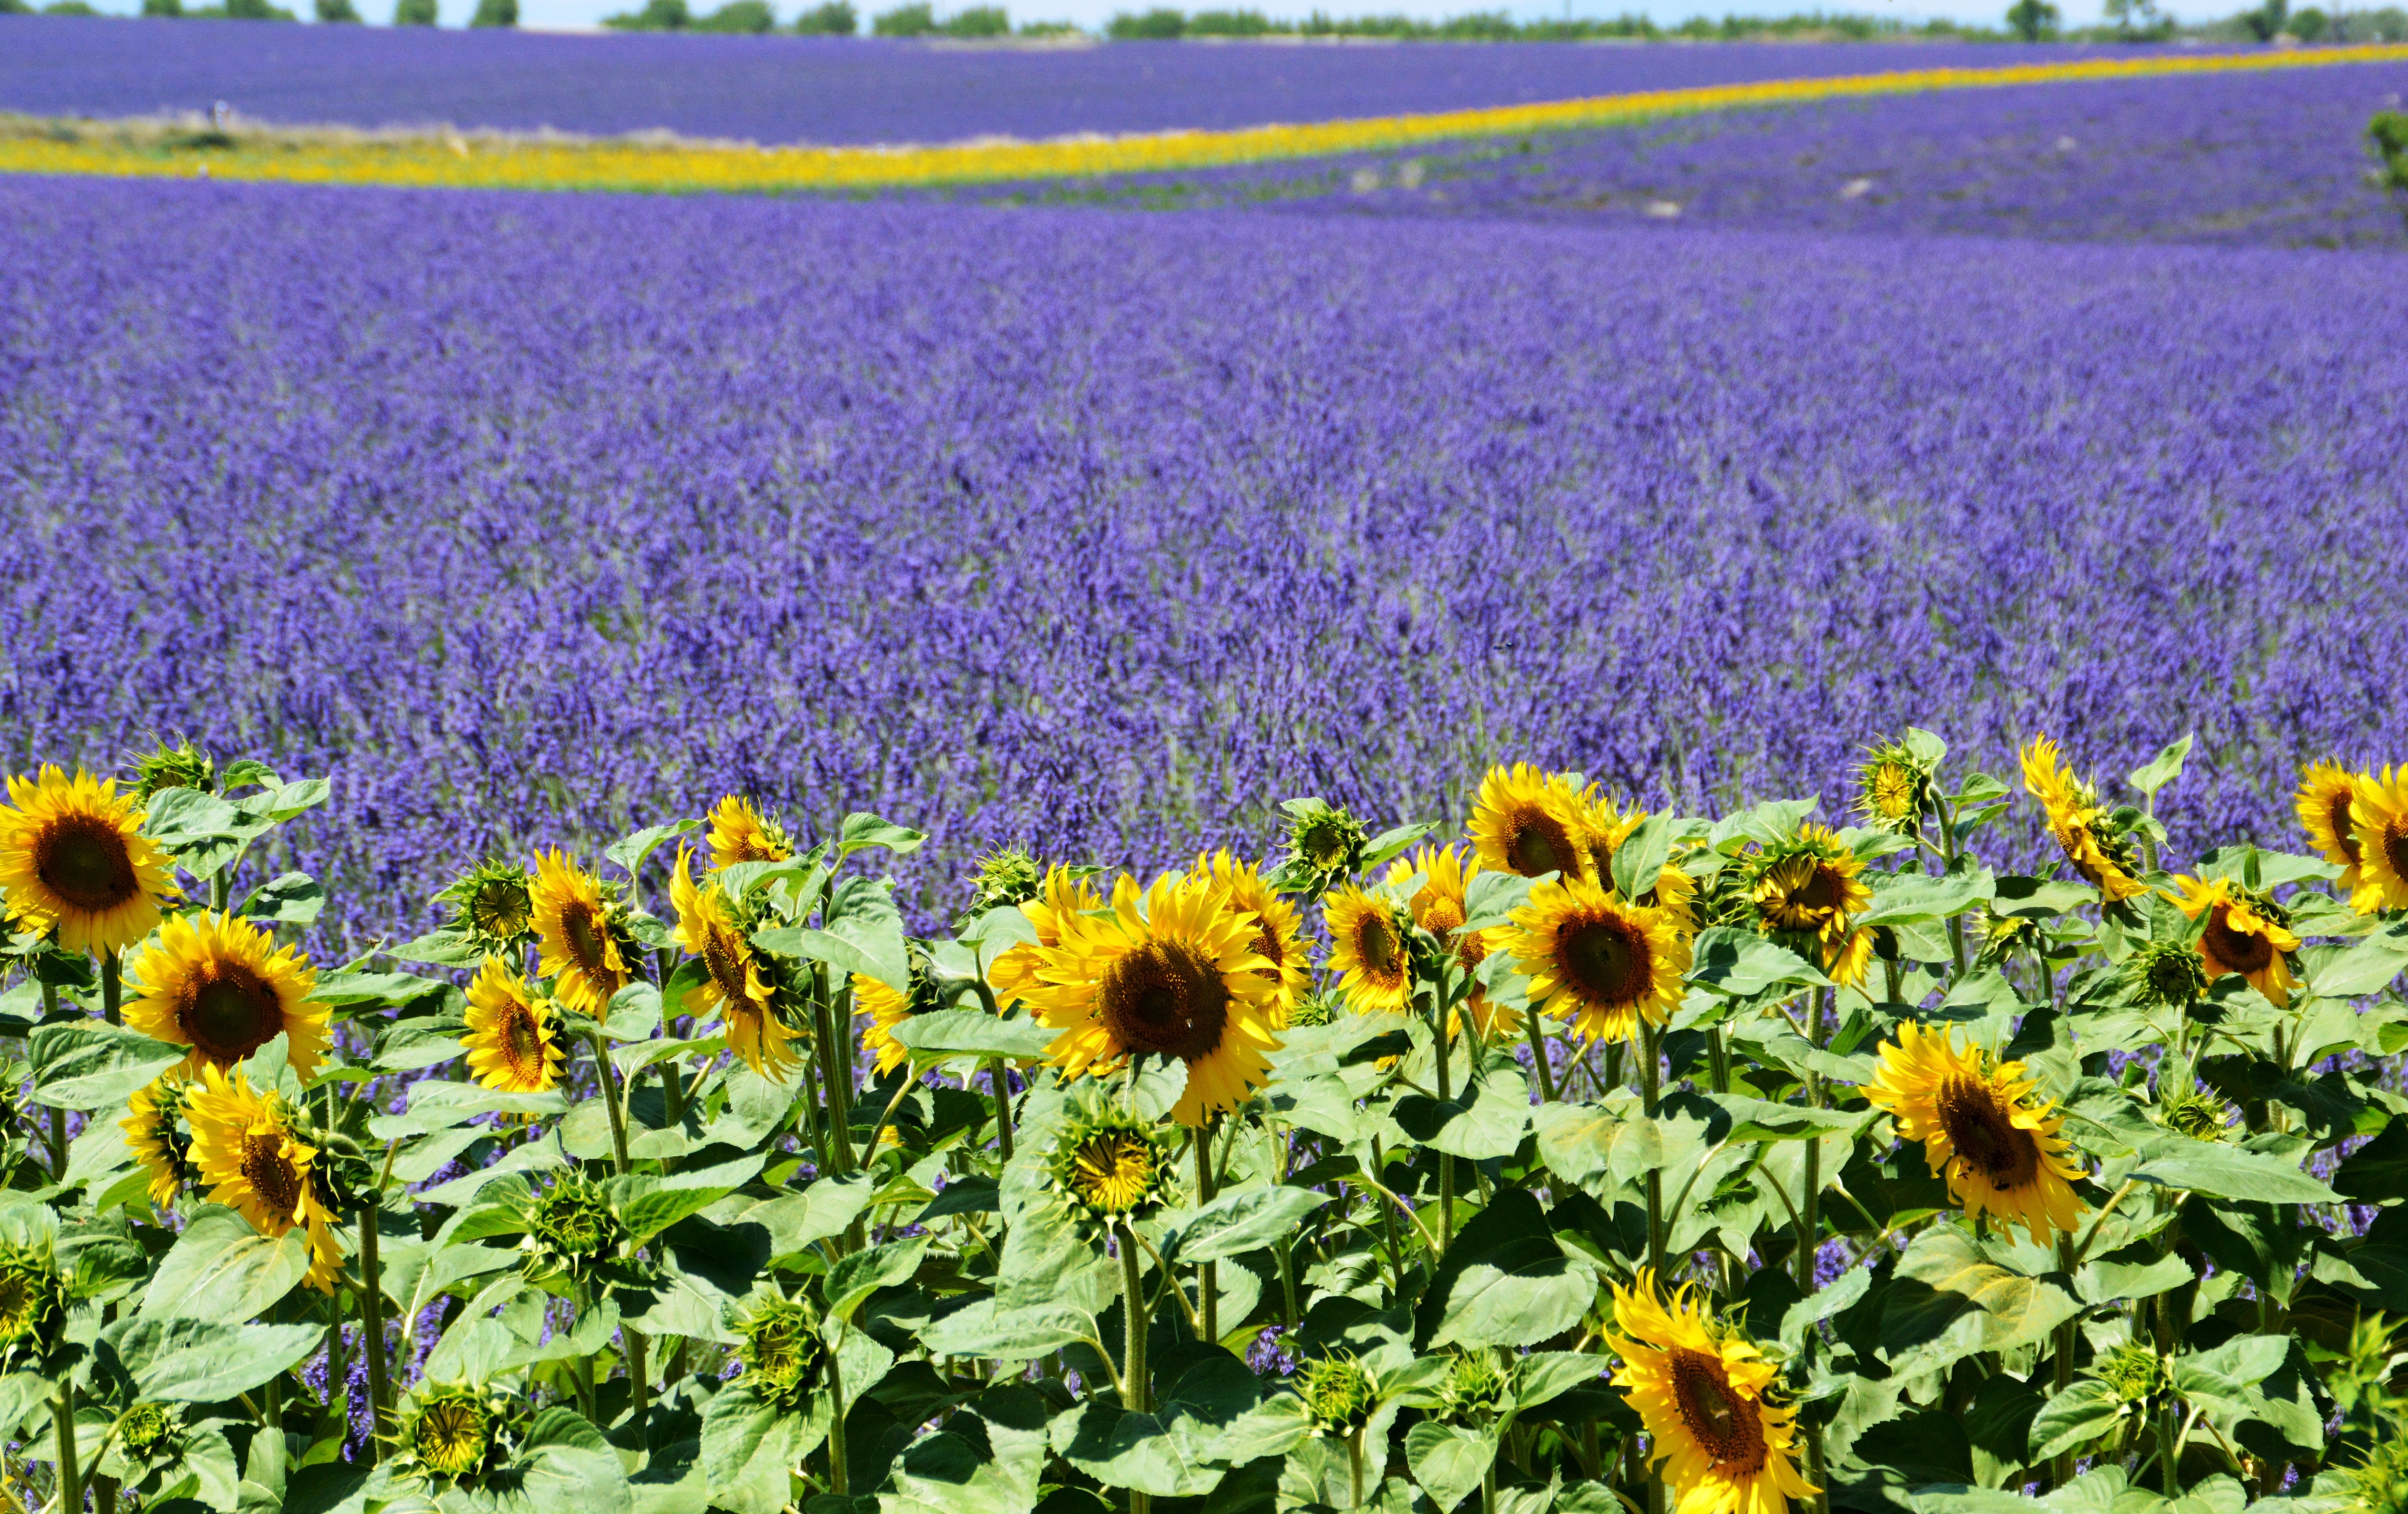
plant, field, meadow, prairie, flower, purple, summer, mediterranean, agriculture, sunflower, wildflower, lavender field, provence, valensole, south of france, flowering plant, daisy family, annual plant, land plant, violet family